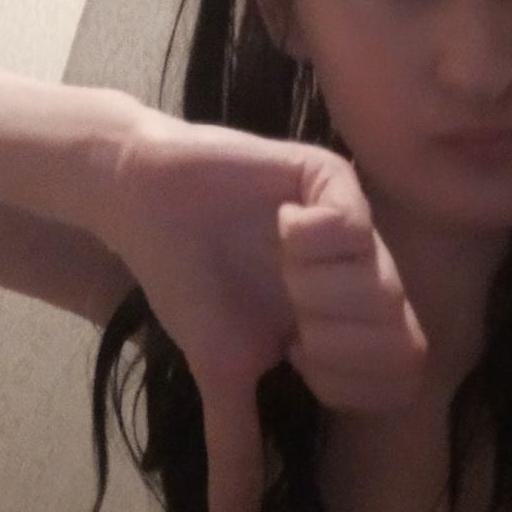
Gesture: dislike